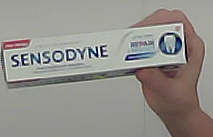
Product: sensodyne_toothpaste